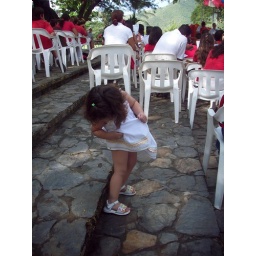
cutest little girl who sat in some water